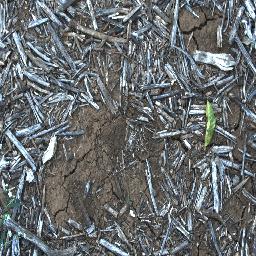
Label: negative